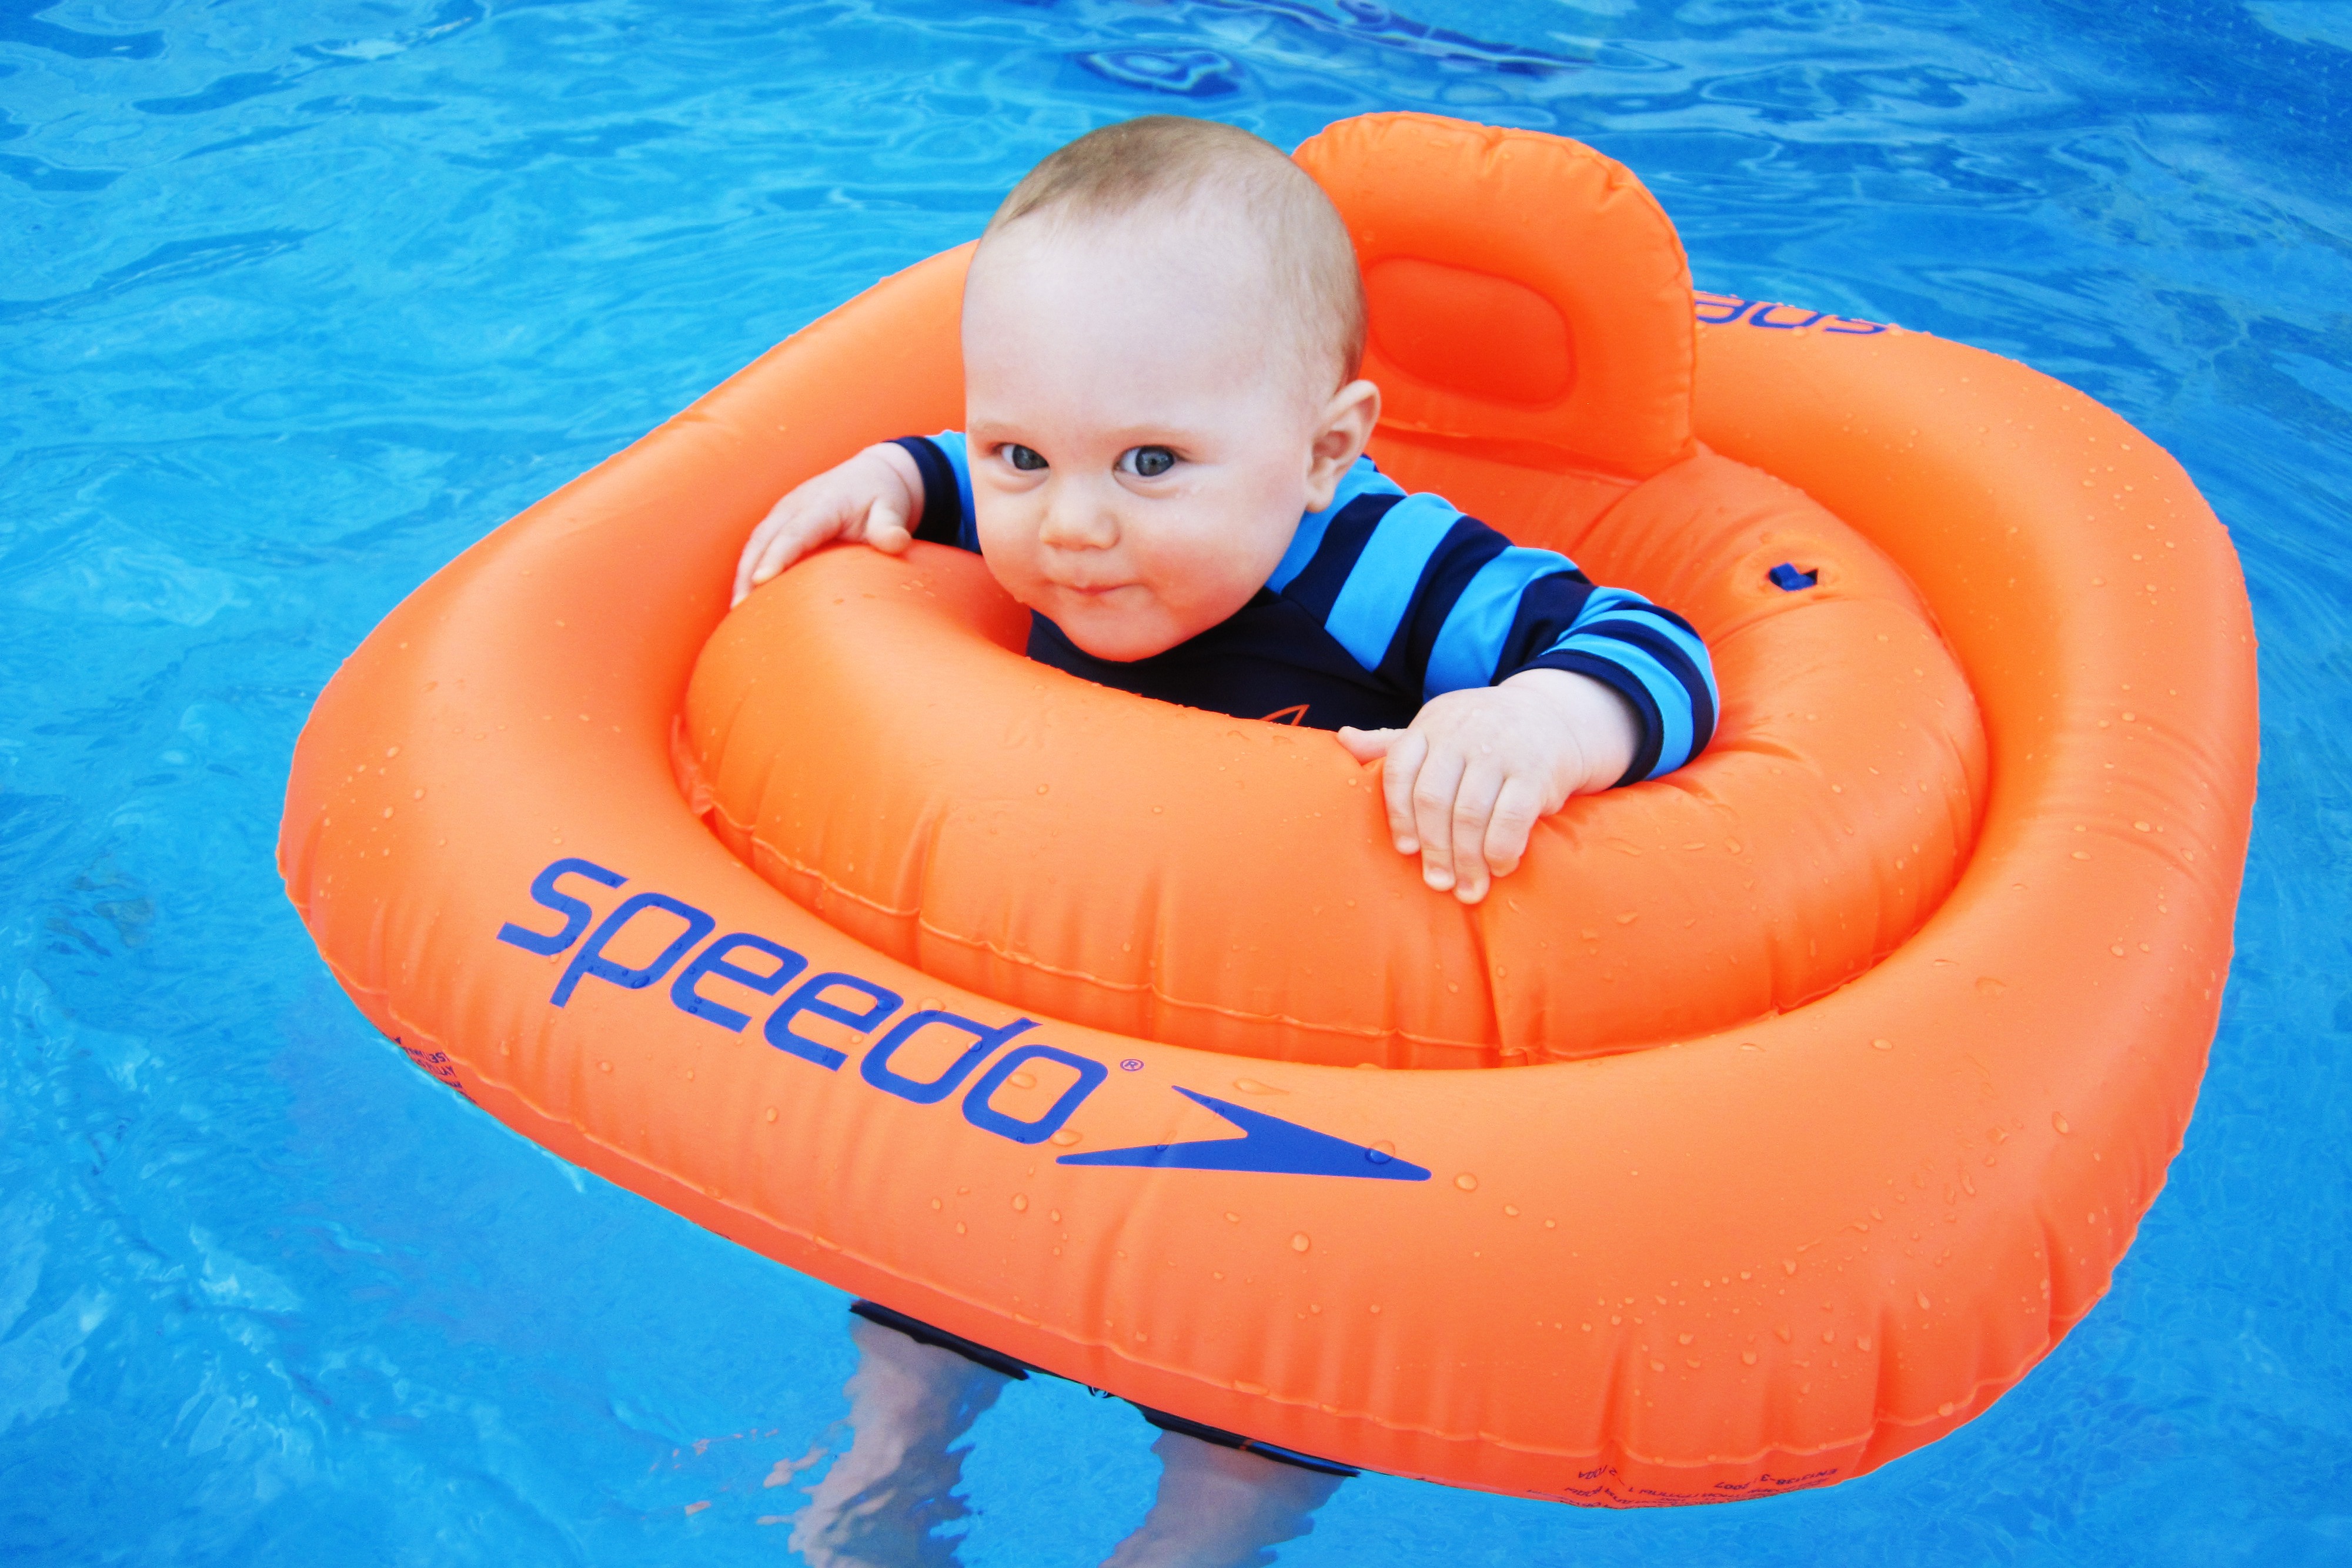
water, people, play, boy, wet, cute, recreation, pool, young, swimming pool, child, aquatic, leisure, baby, swimming, fun, seated, little, games, inflatable, swim seat